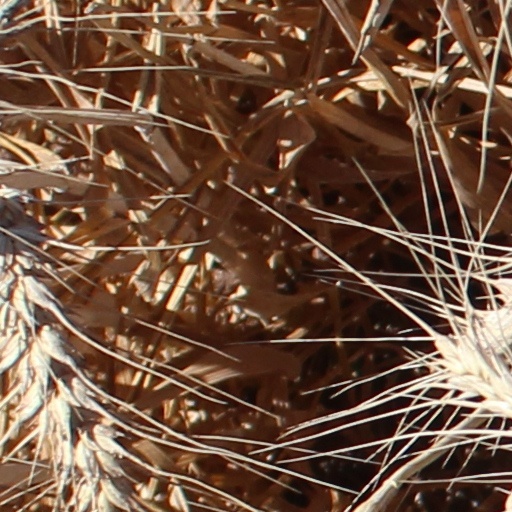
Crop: wheat